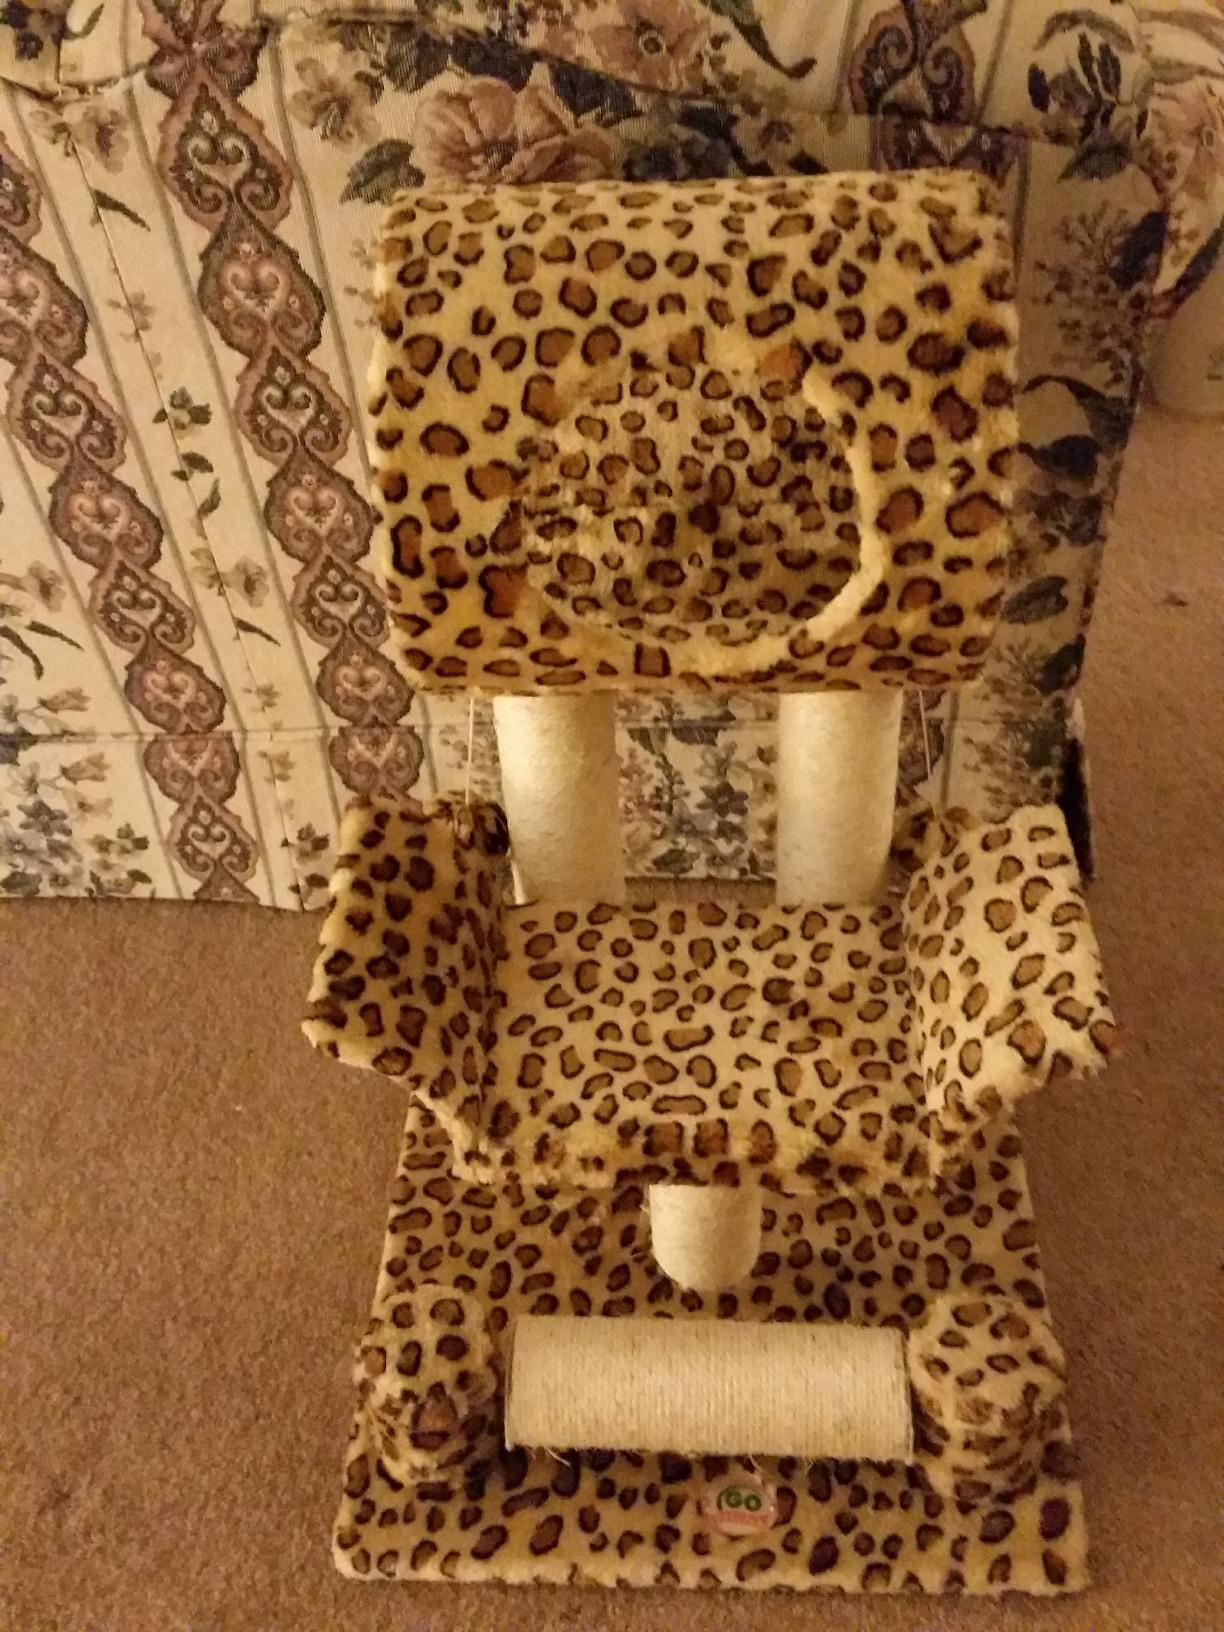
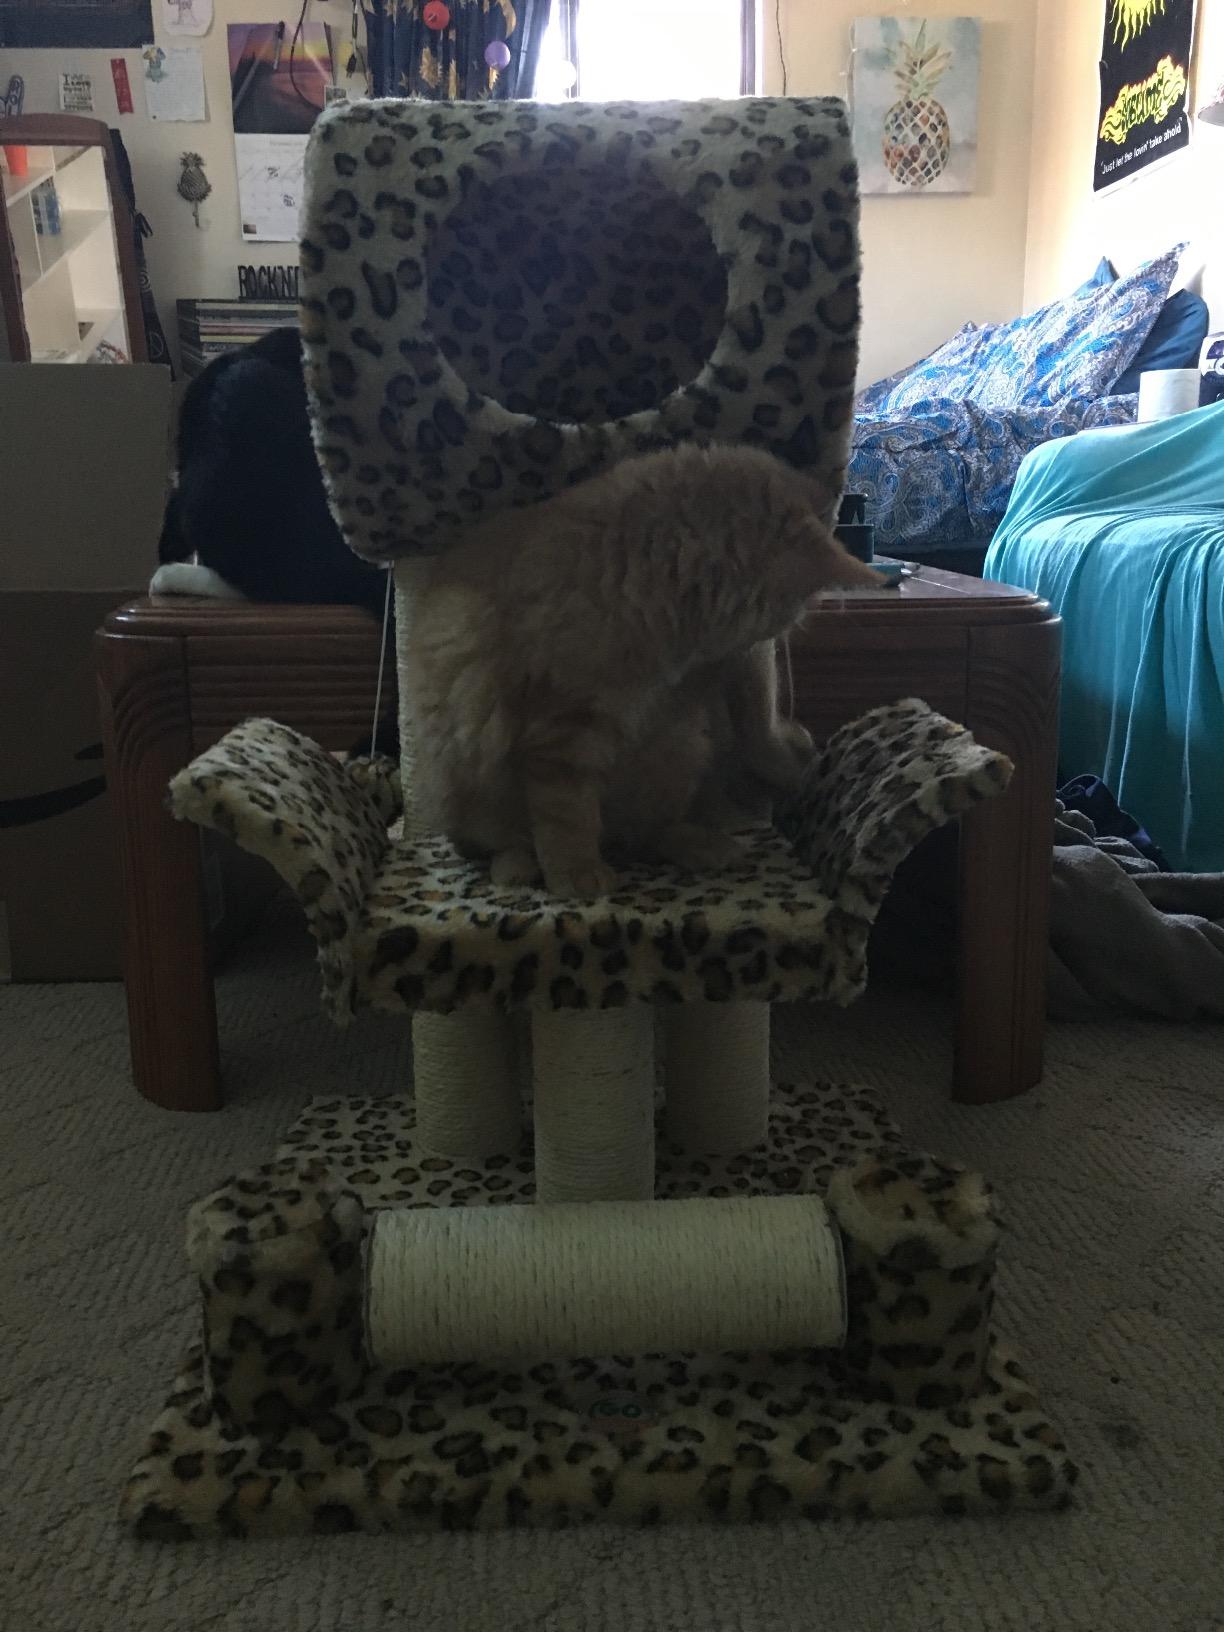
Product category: items_cat tree
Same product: yes